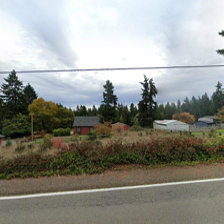
Label: streetView